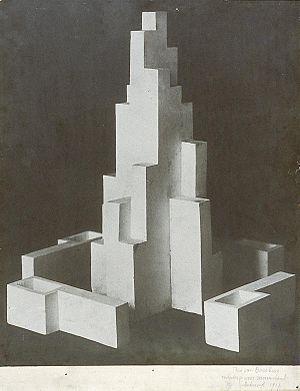
De Stijl est un mouvement artistique des Pays-Bas, fondé en 1917 par Theo van Doesburg, qui publie d'octobre 1917 à janvier 1932 une revue d'art, De Stijl, organe de diffusion des idées néoplasticiennes de Piet Mondrian et des membres du groupe de Stijl. Ces peintres, architectes, sculpteurs et poètes ont profondément influencé l'architecture du XXᵉ siècle, en particulier le Bauhaus et ensuite le style international.